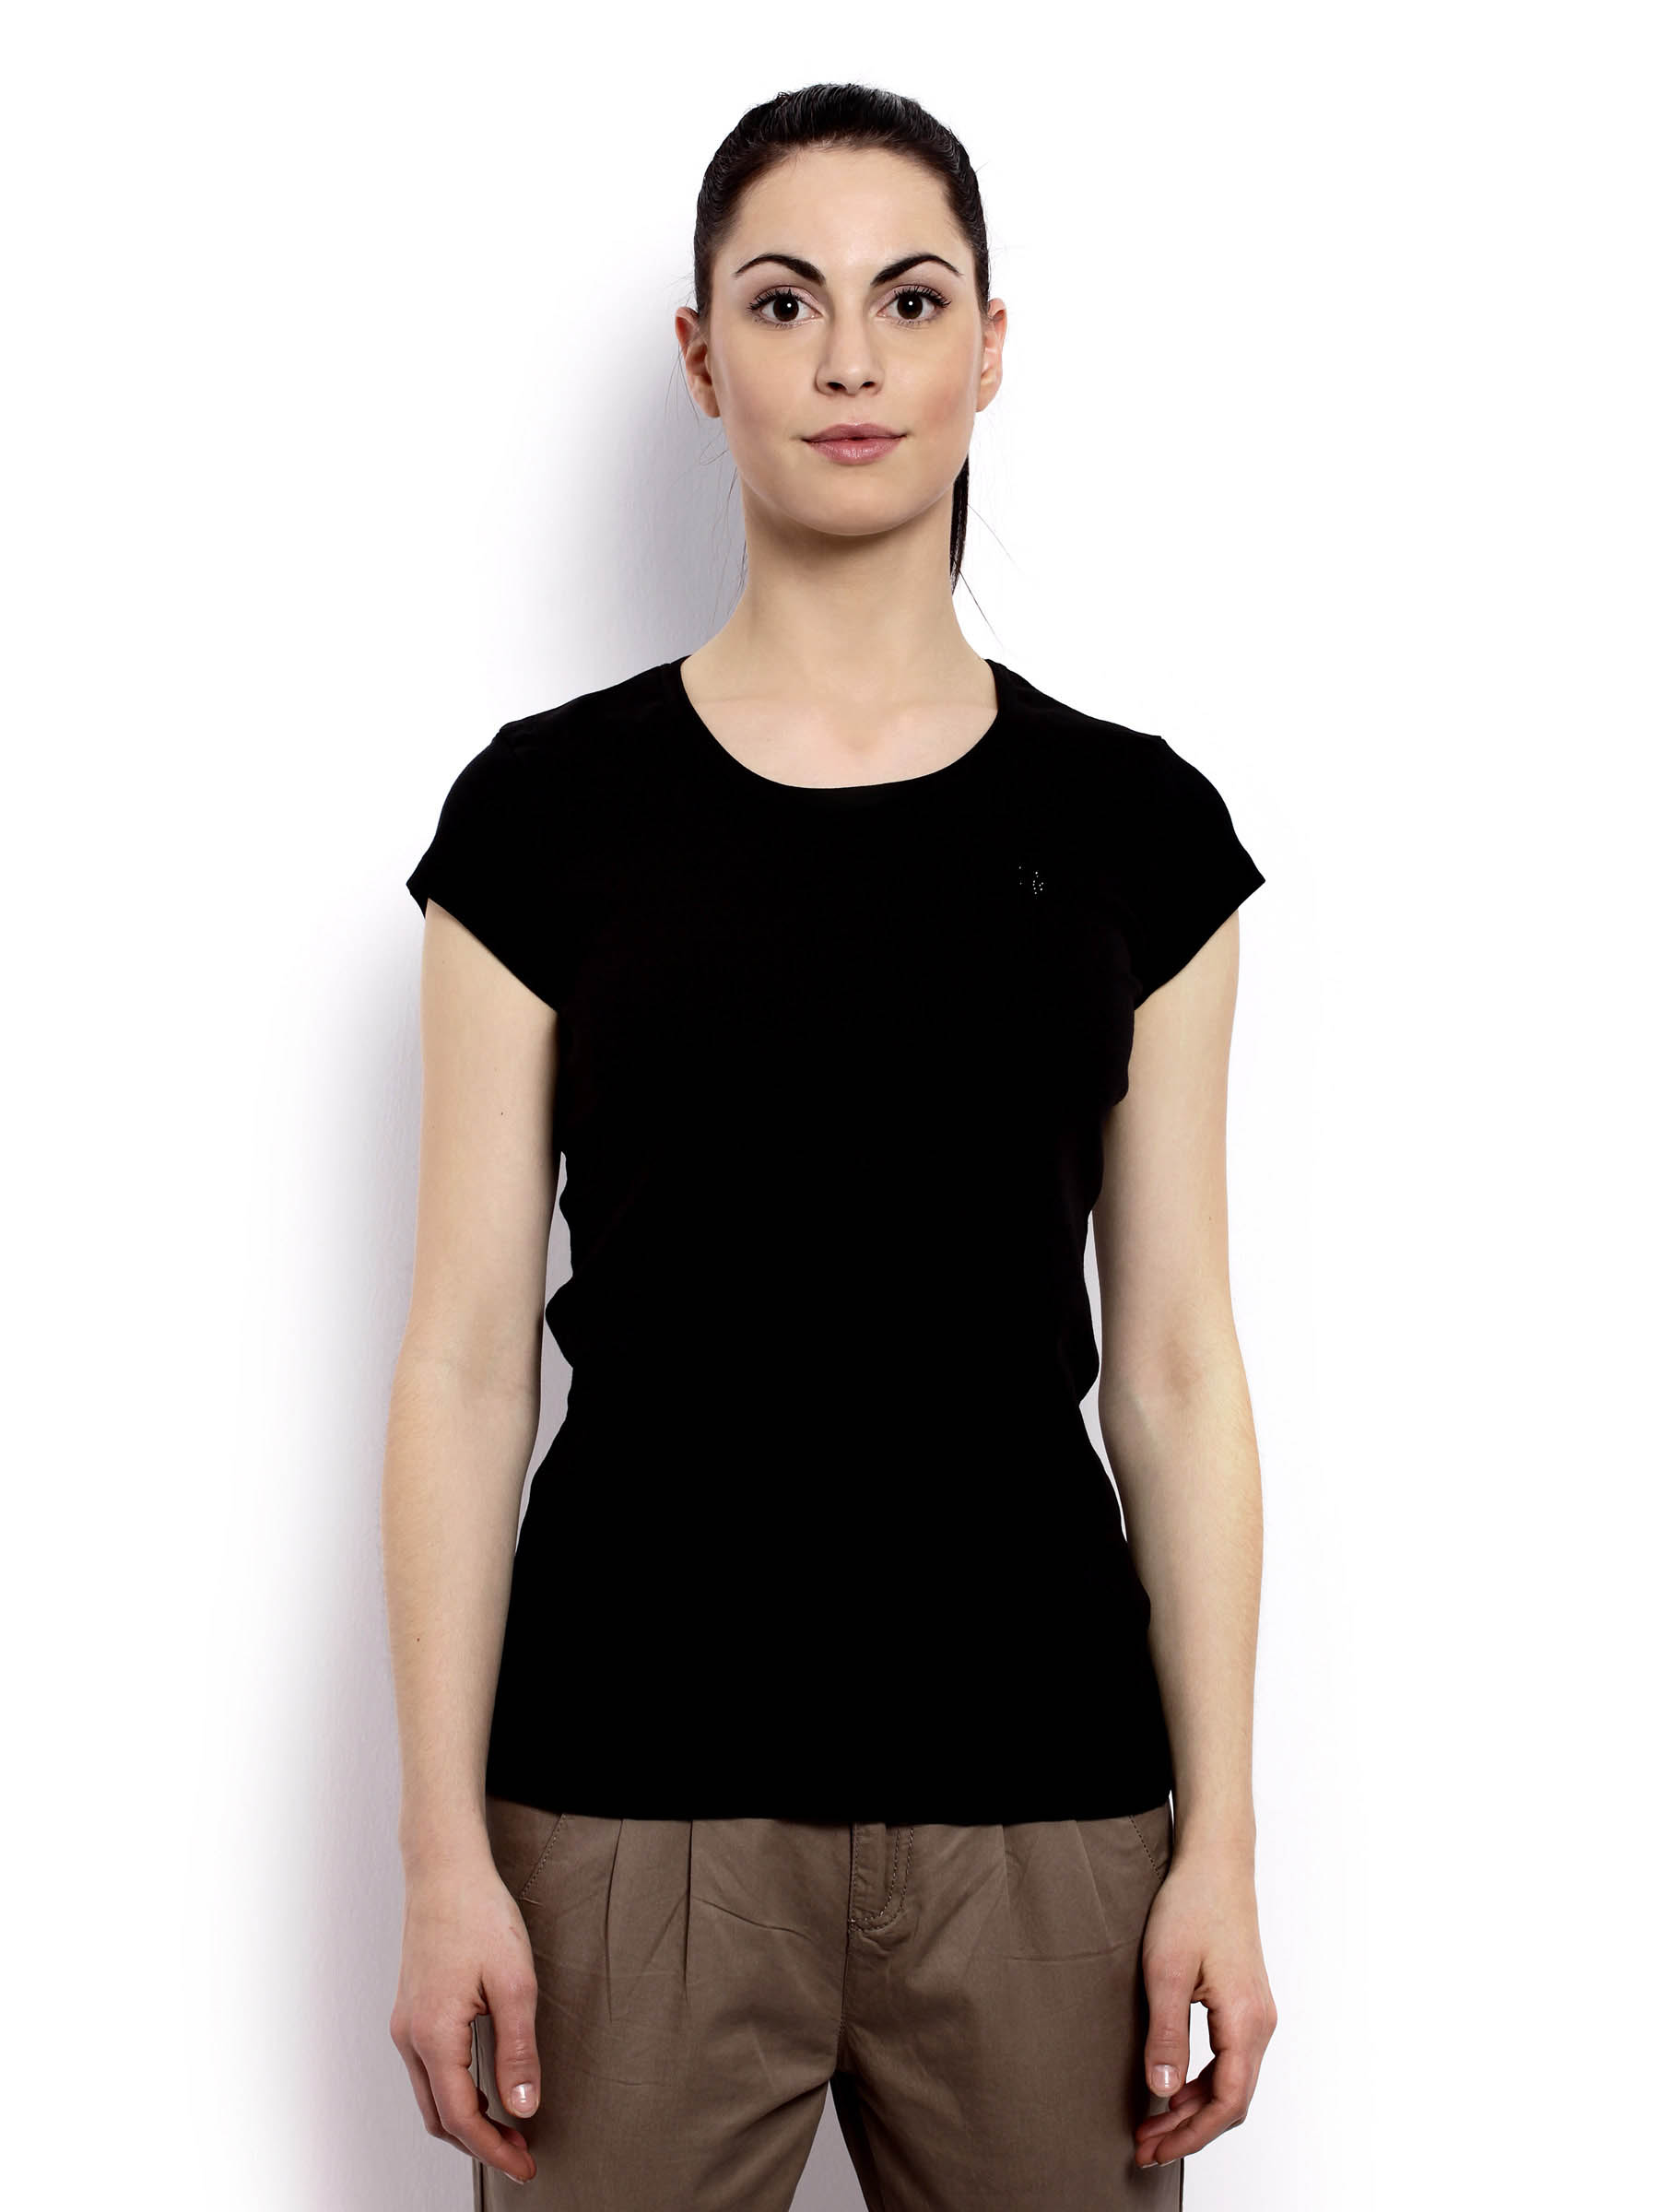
United Colors of Benetton Women Light Winter Black Tops
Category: Apparel / Topwear / Tops
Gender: Women
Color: Black
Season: Fall 2011
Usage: Casual